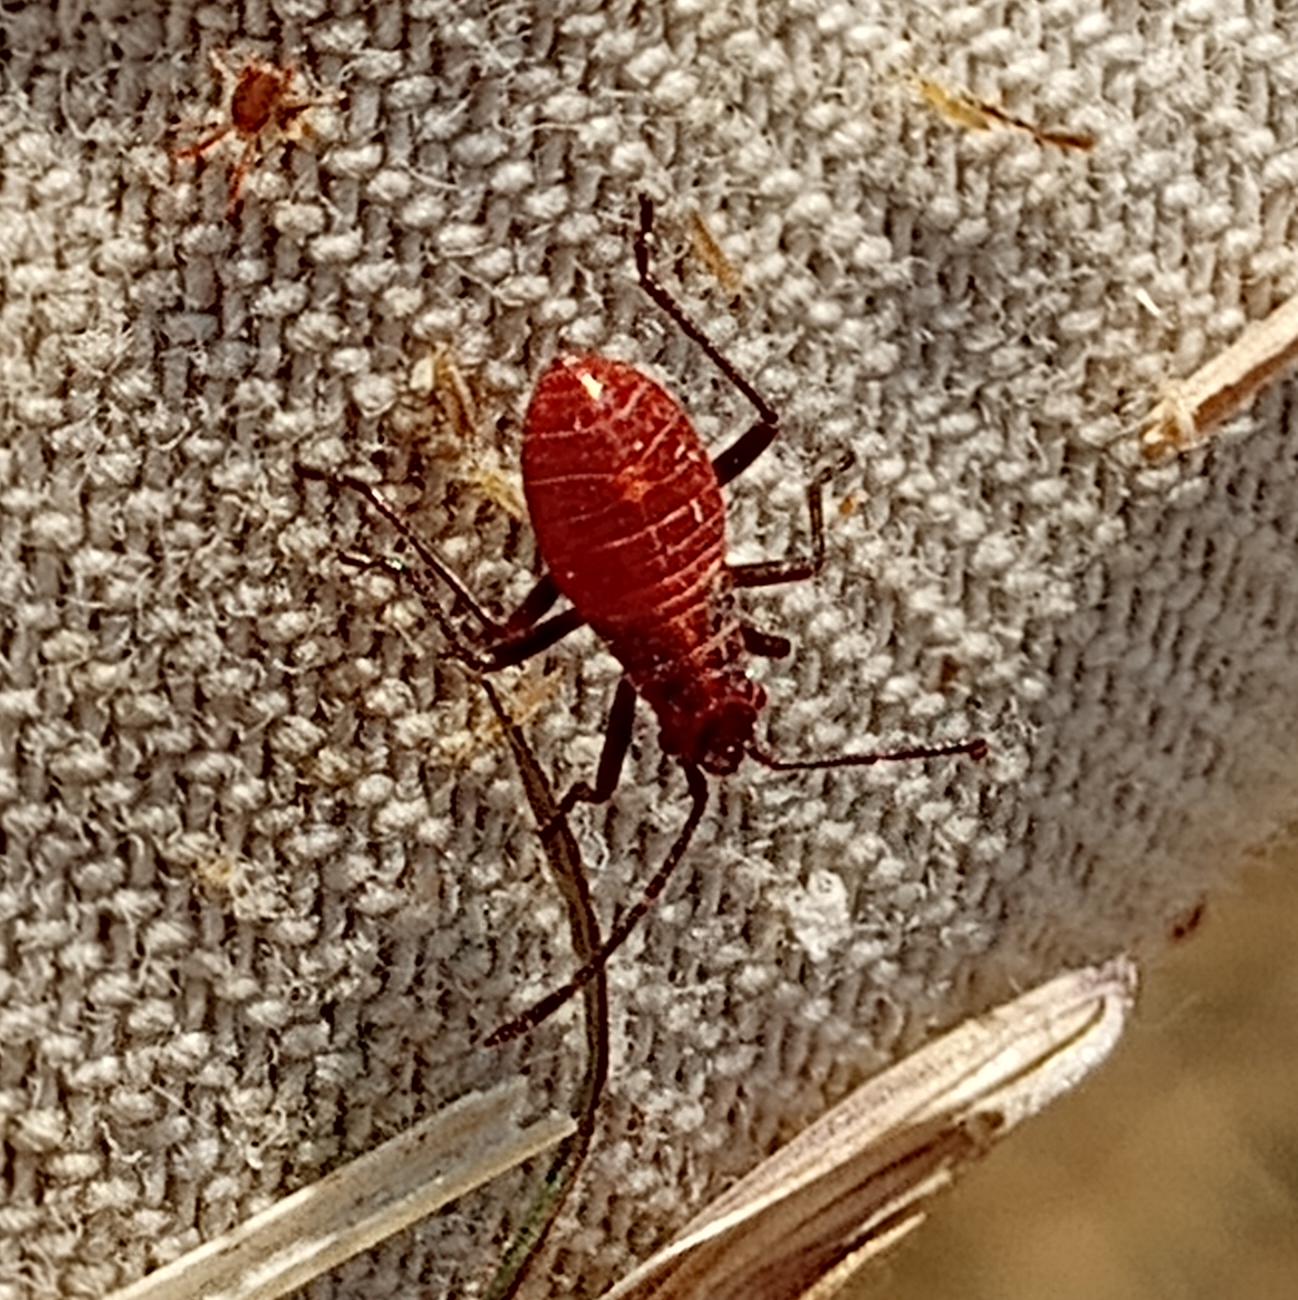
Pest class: occasional_pest